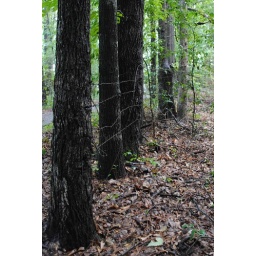
People in the south used to nail the wire directly to the trees to save on fence Posts.